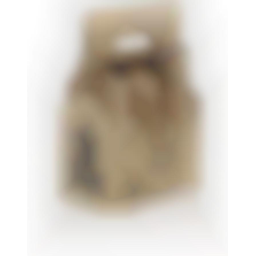
Label: cardboard